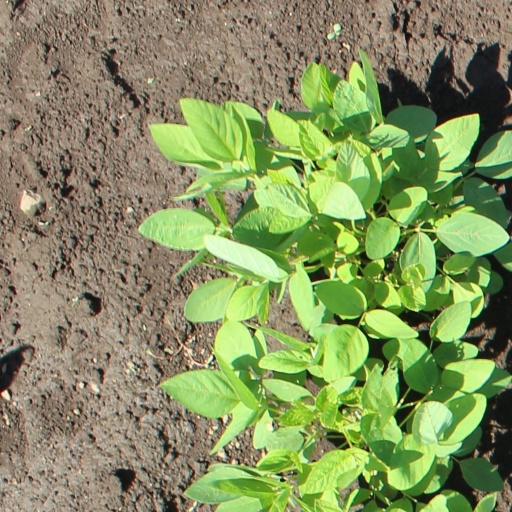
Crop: soybean